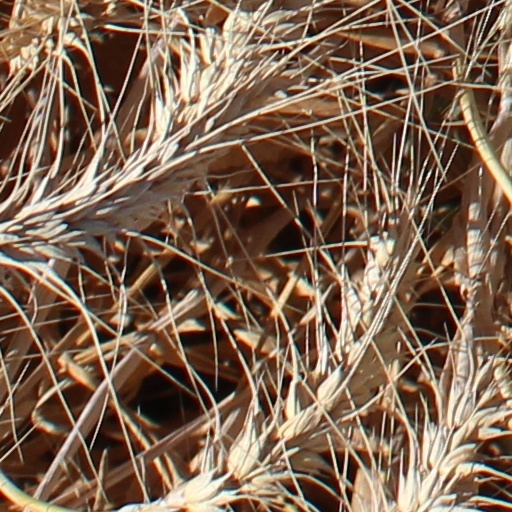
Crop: wheat